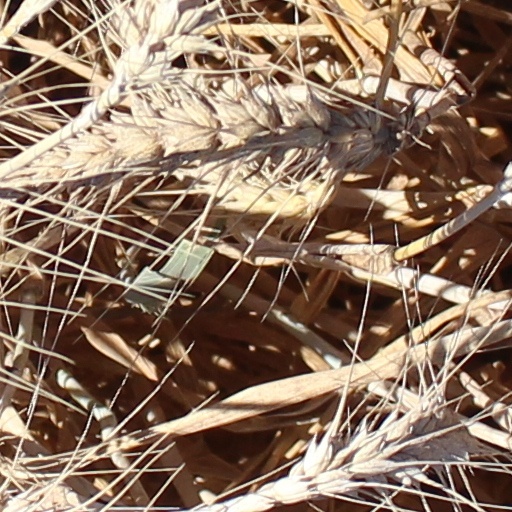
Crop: wheat